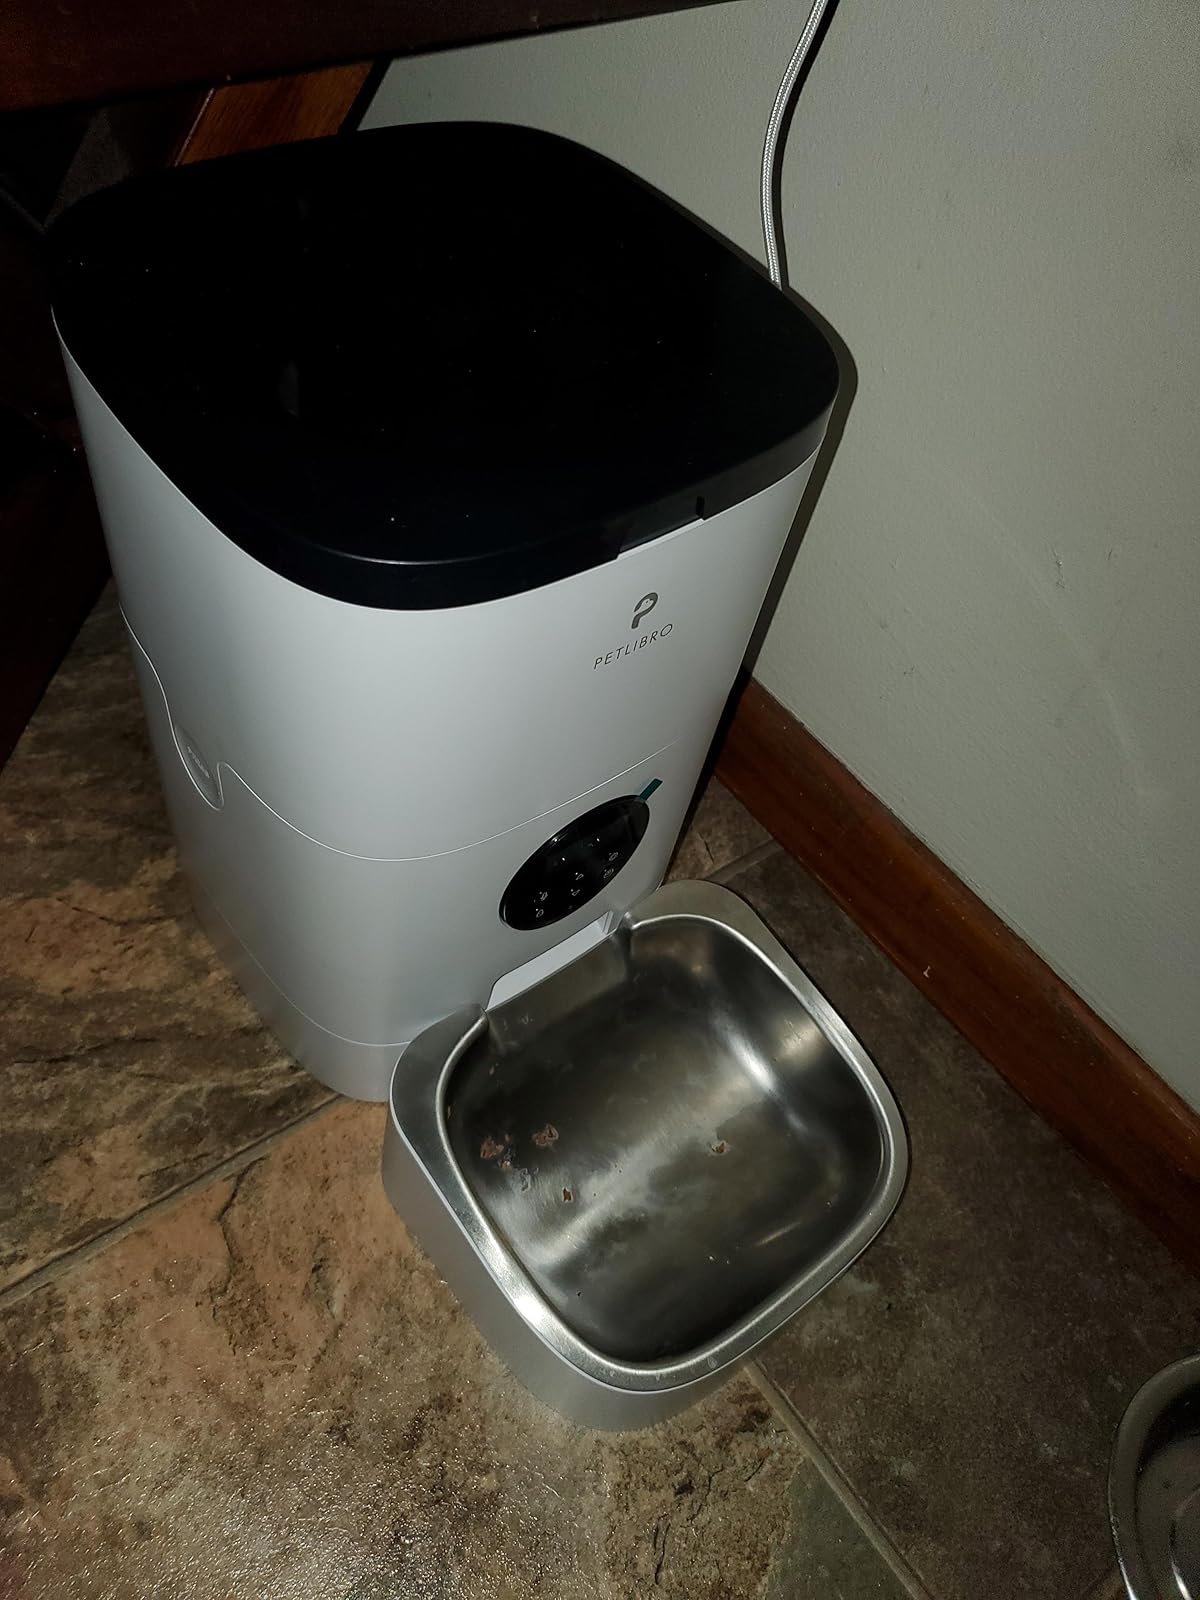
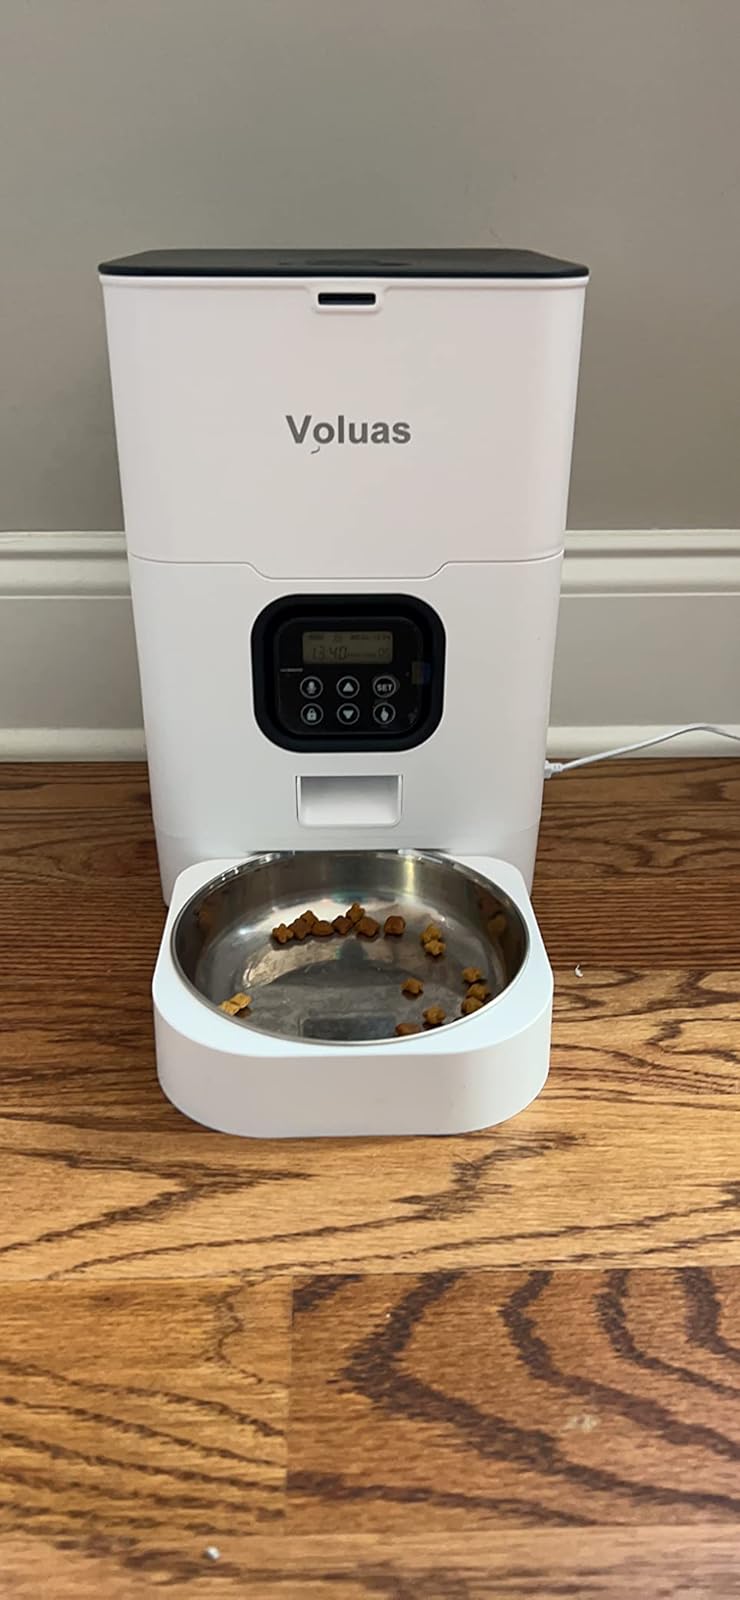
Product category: items_feeder
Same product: no